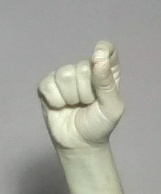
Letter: fa